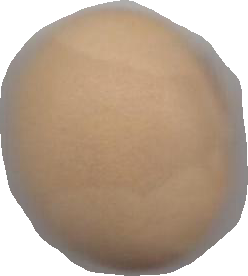
Variety: Grobogan